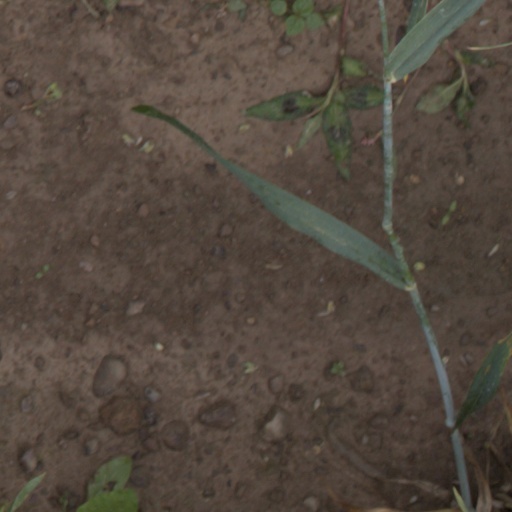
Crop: wheat